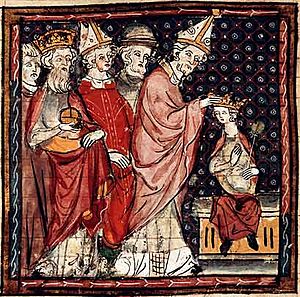
Pave Stefan 4.
Stefan 4. var pave fra juni 816 til sin død i 817.